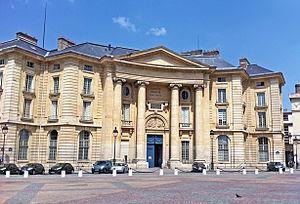
L’université Panthéon-Assas, officiellement Paris-II, ou plus fréquemment Assas, est l'une des douze universités parisiennes, située dans le quartier latin des 5ᵉ et 6ᵉ arrondissements de Paris. Elle est spécialisée dans l'enseignement du droit, de la science politique, des sciences économiques, de la gestion et de l'information et de la communication. Elle est créée en 1970 à partir de la scission de la faculté de droit et de sciences économiques de l'université de Paris. Elle constitue une institution de référence dans le milieu juridique.